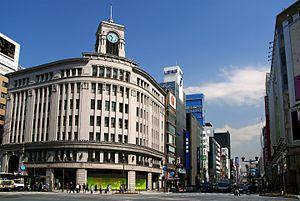
Ginza est un quartier chic de Tokyo, situé dans l'arrondissement de Chūō.